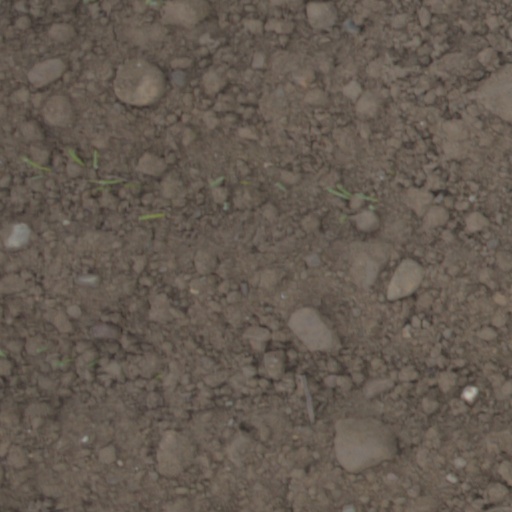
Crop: wheat